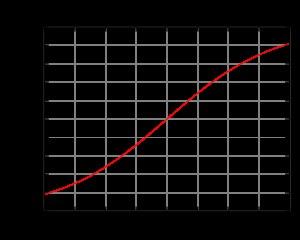
Le classement Elo est un système d’évaluation comparatif du niveau de jeu des joueurs d’échecs, de go ou d’autres jeux en un contre un.